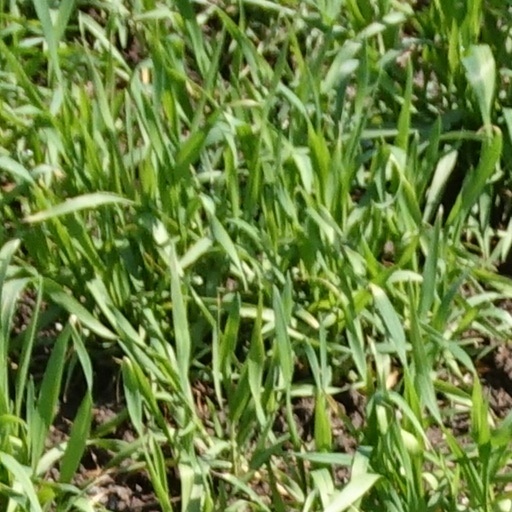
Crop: wheat